International Management Institute of Saint Petersburg

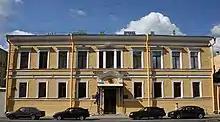
International Management Institute building in 2011

International Management Institute of Saint Petersburg (IMISP; Санкт-Петербургский международный институт менеджмента; ИМИСП) is a management school in Saint Petersburg, Russia.